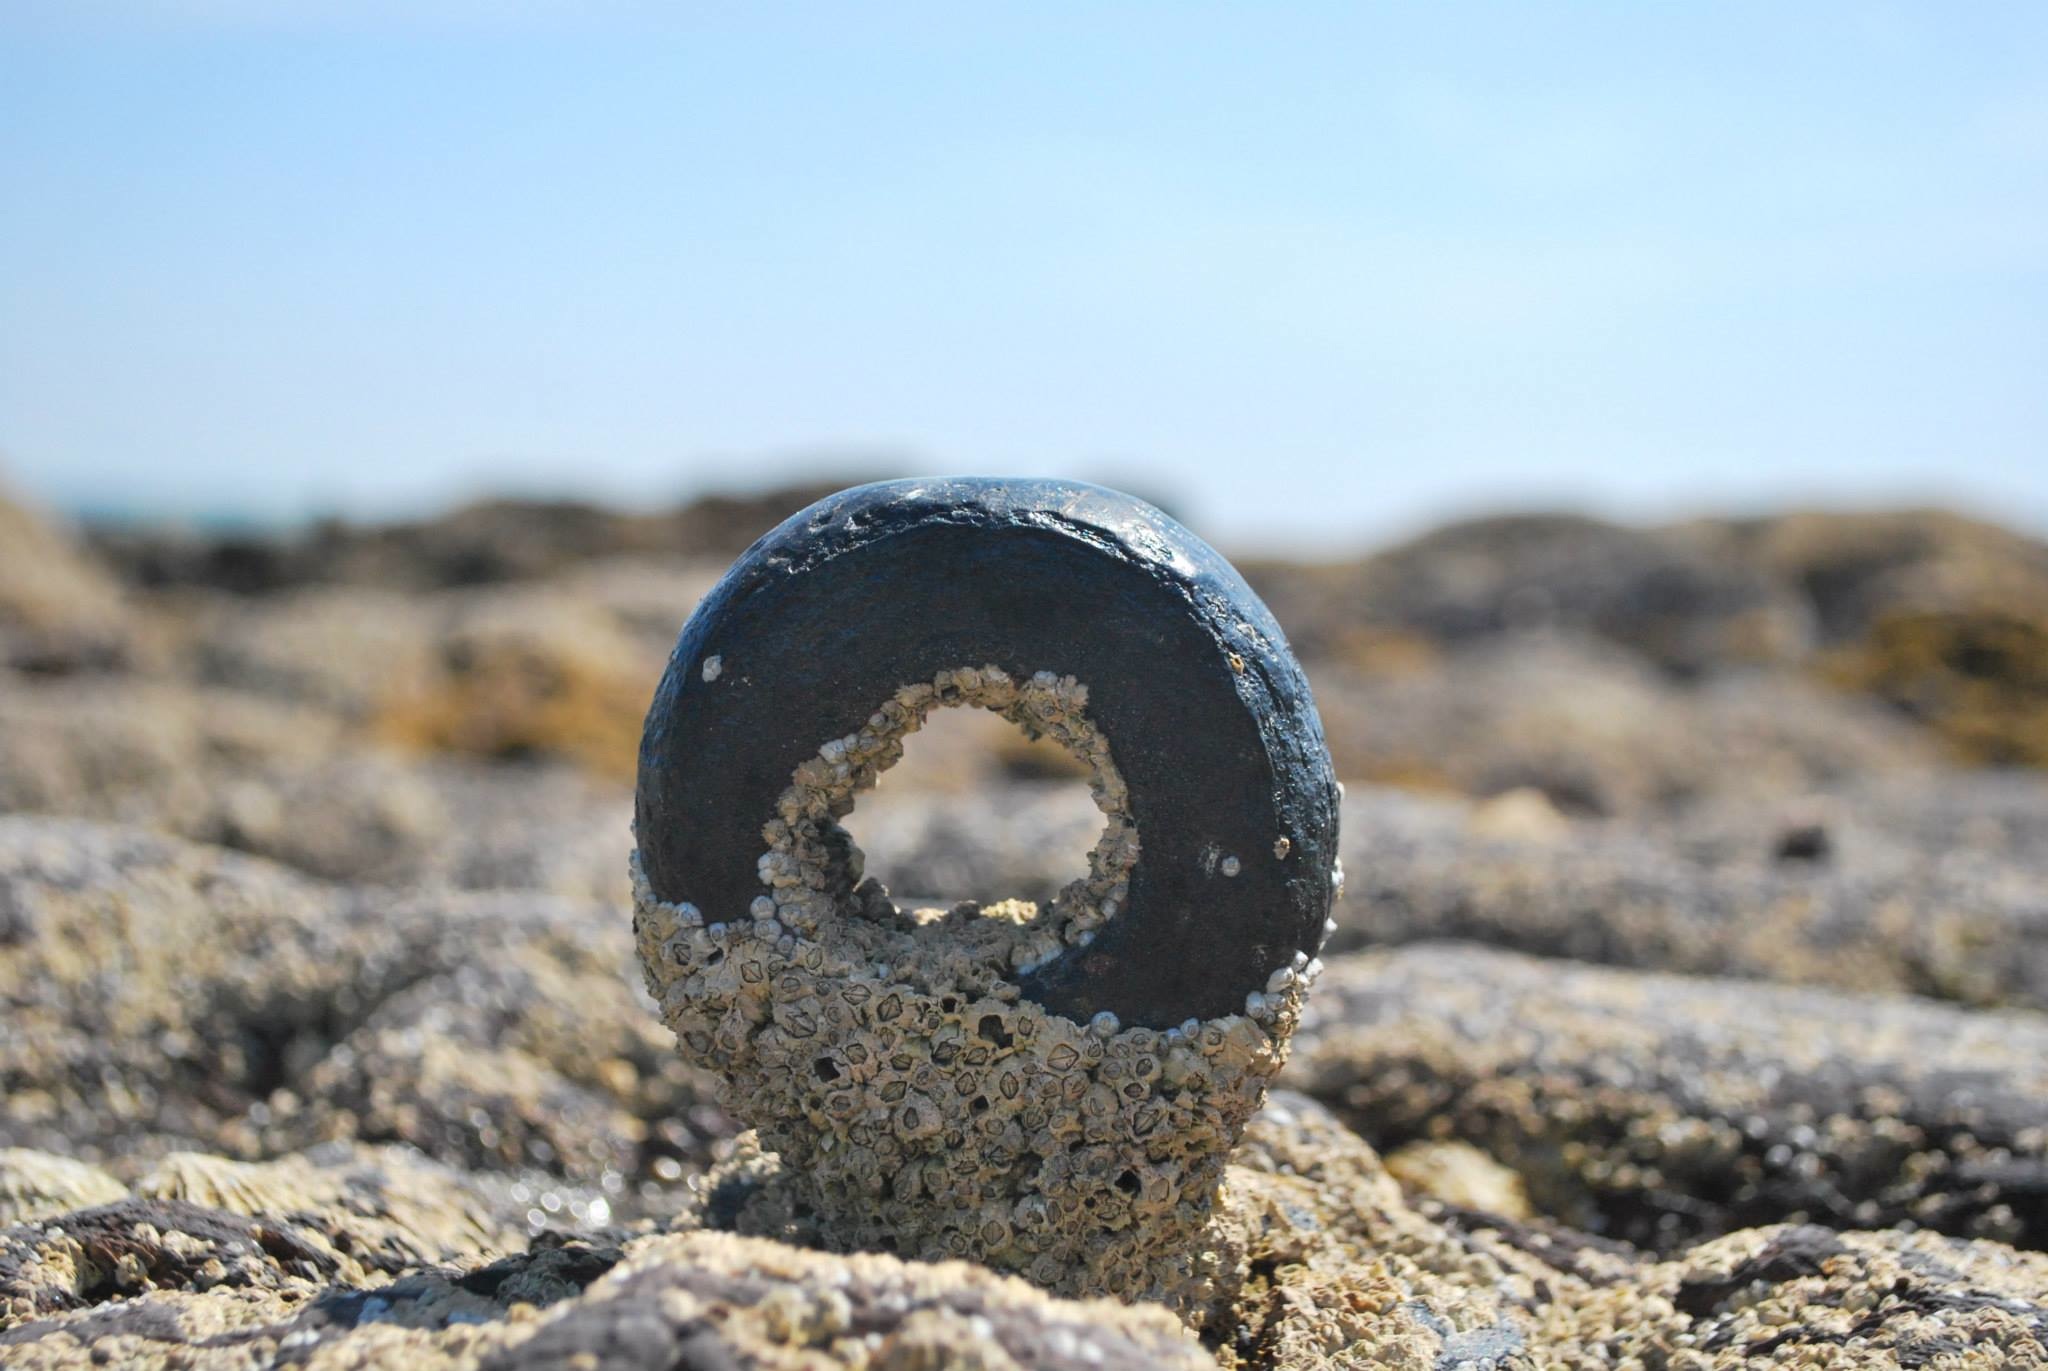
sea, sand, rock, soil, material, close up, geology, macro photography